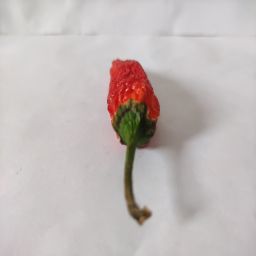
Crop: New Mexico Green Chile
Quality: Dried